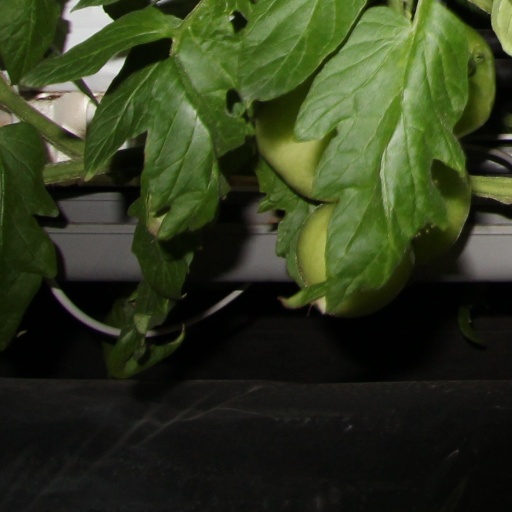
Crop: tomato